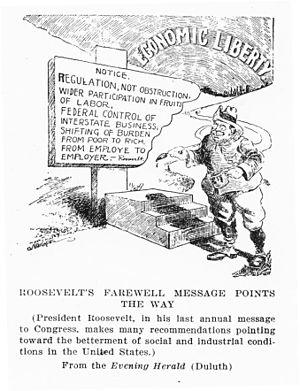
La présidence de Theodore Roosevelt débuta le 14 septembre 1901, date de l'investiture de Theodore Roosevelt en tant que 26ᵉ président des États-Unis après l'assassinat du président McKinley, et prit fin le 4 mars 1909. Membre du Parti républicain, Roosevelt était alors vice-président des États-Unis depuis seulement 194 jours quand il accéda à la présidence. Il se présenta pour un mandat complet de quatre ans à l'élection présidentielle de 1904 et fut élu à une majorité écrasante. Son secrétaire à la Guerre William Howard Taft lui succéda à la Maison-Blanche.